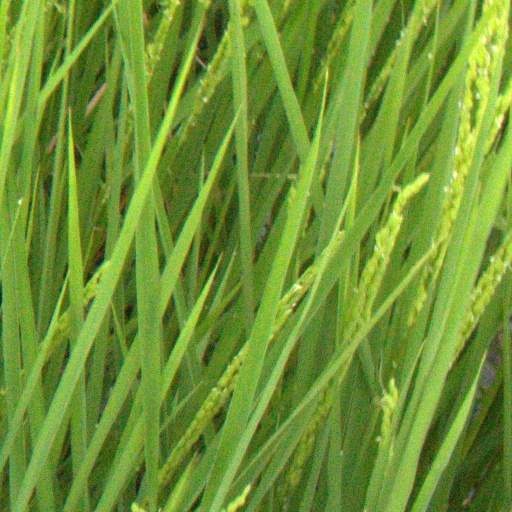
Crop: rice